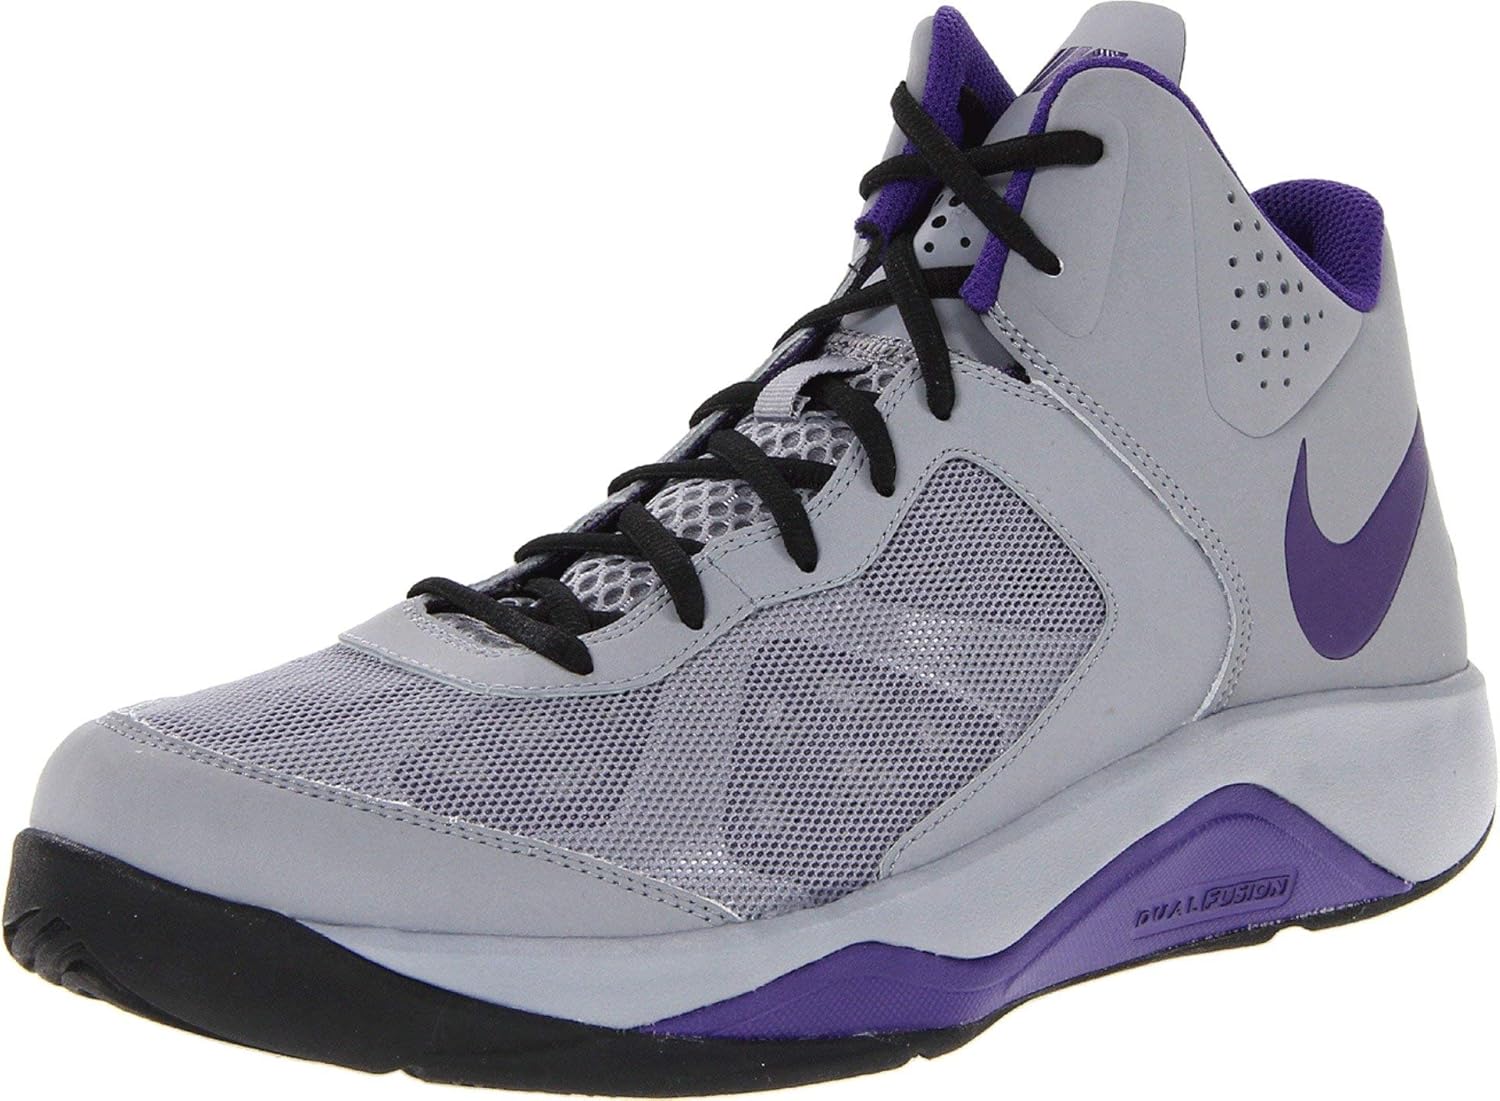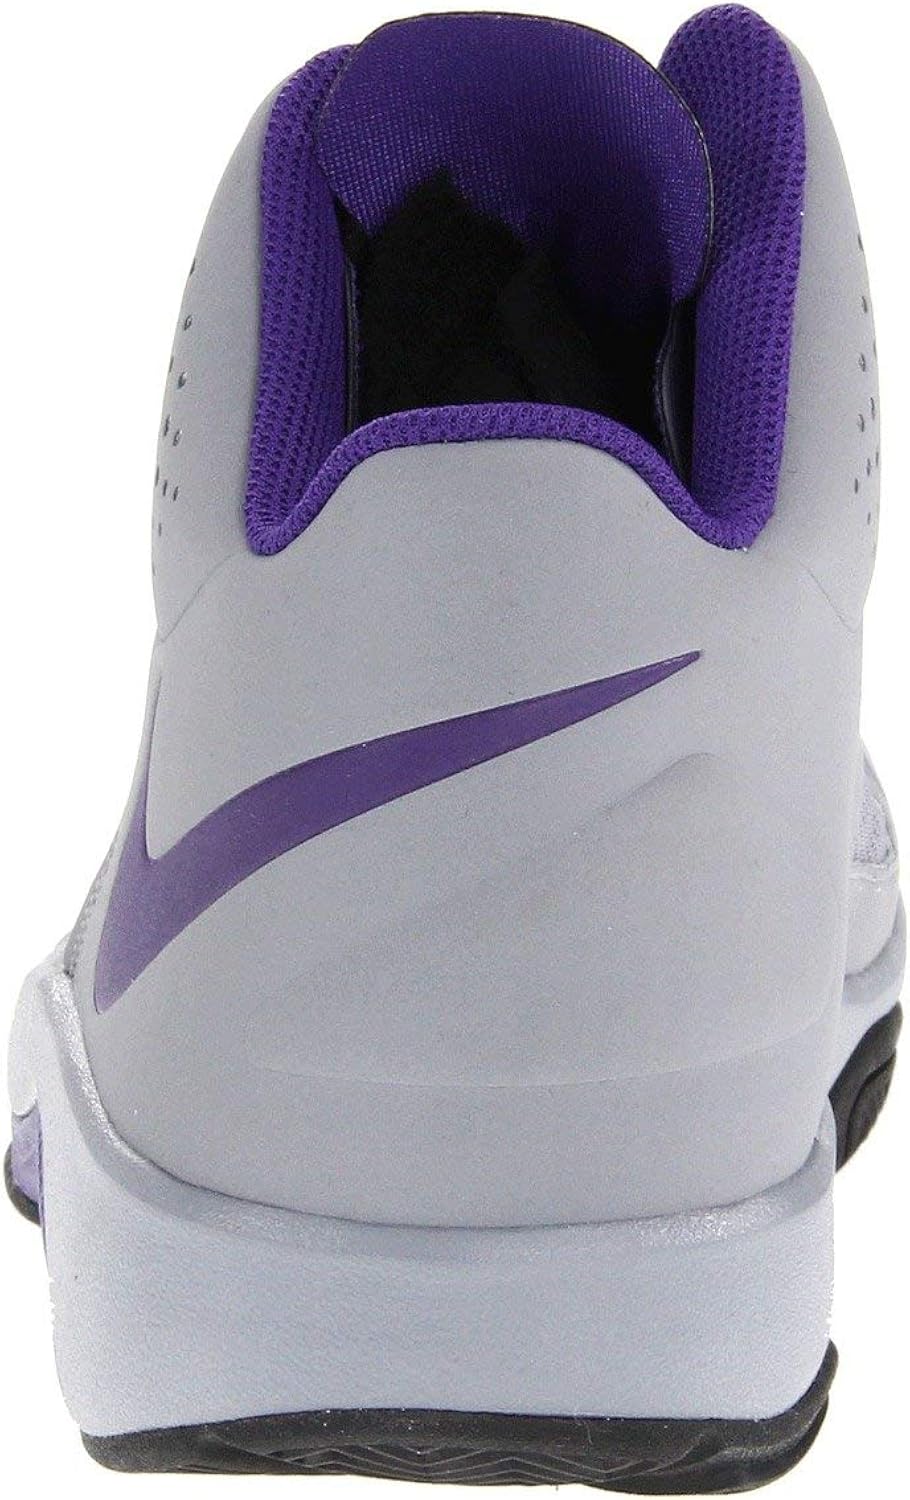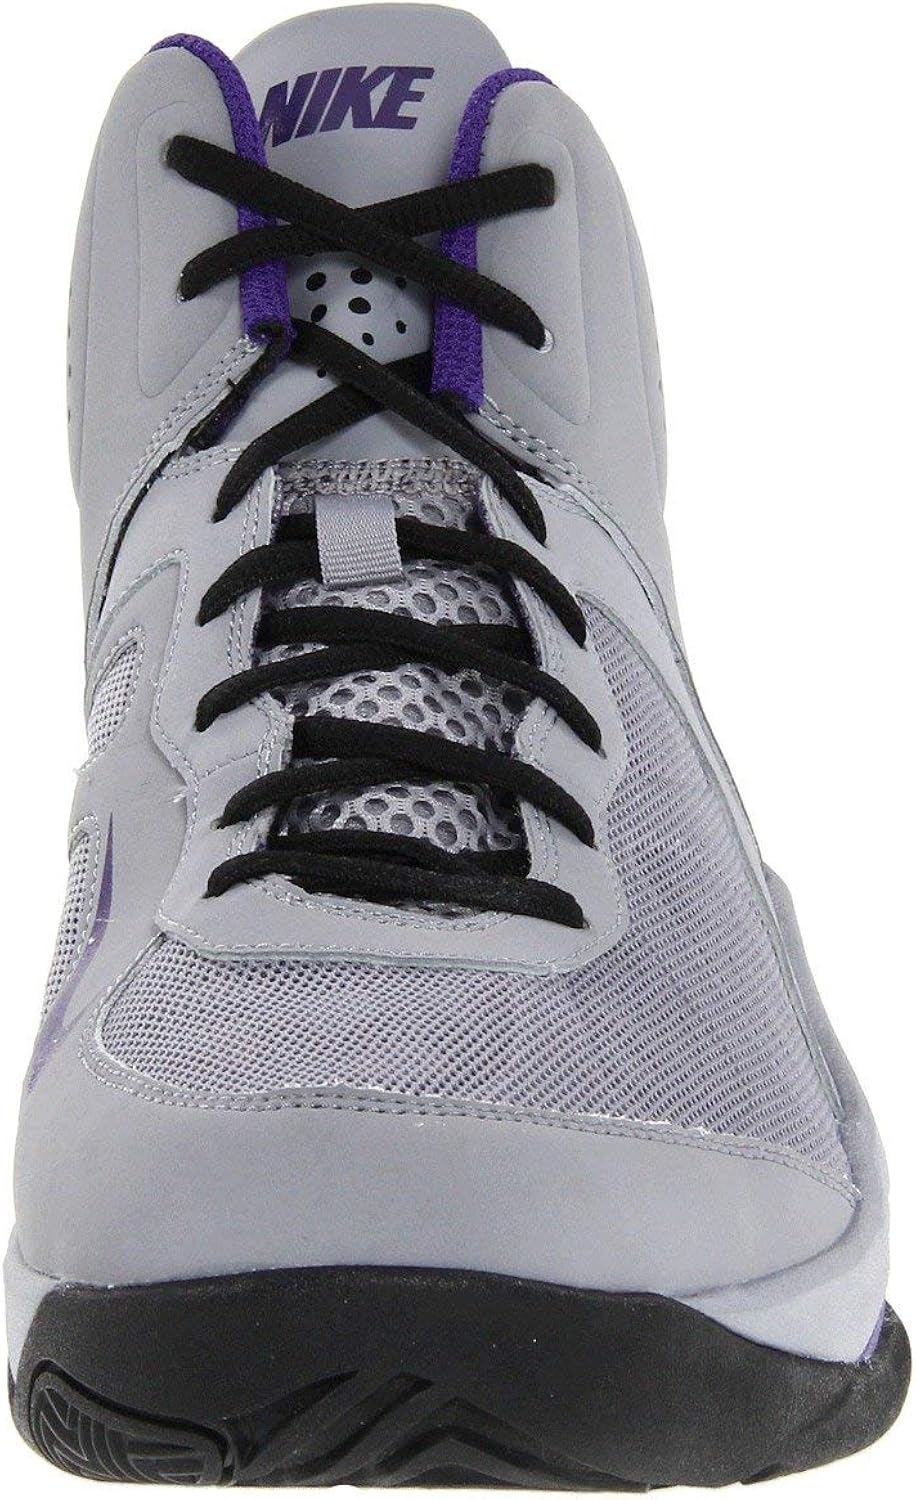
Nike FC Barcelona Men's Polo Shirt
Category: AMAZON FASHION
The FC Barcelona Men's Polo takes the classic polo and elevates it with the Barça crest and fresh design twists. A shoulder seam placed forward looks crisp alongside set-in sleeves, while embossed tape at the drop hem and back of neck looks sporty.
Features: Pull On closure | The FC Barcelona Men's Polo takes the classic polo and elevates it with the Barça crest and fresh design twists. A shoulder seam placed forward looks crisp alongside set-in sleeves, while embossed tape at the drop hem and back of neck looks sporty. | All-cotton fabric feels soft and comfortable. | Barça crest adds team pride. | Dropped hem gives you extra length in the back.